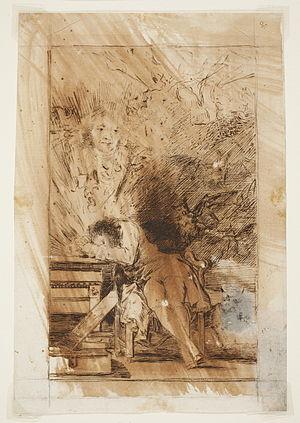
L'eau-forte El sueño de la razon produce monstruos est une gravure de la série Los caprichos du peintre espagnol Francisco de Goya. Elle porte le numéro 43 dans la série des 80 gravures, publiées en 1799.